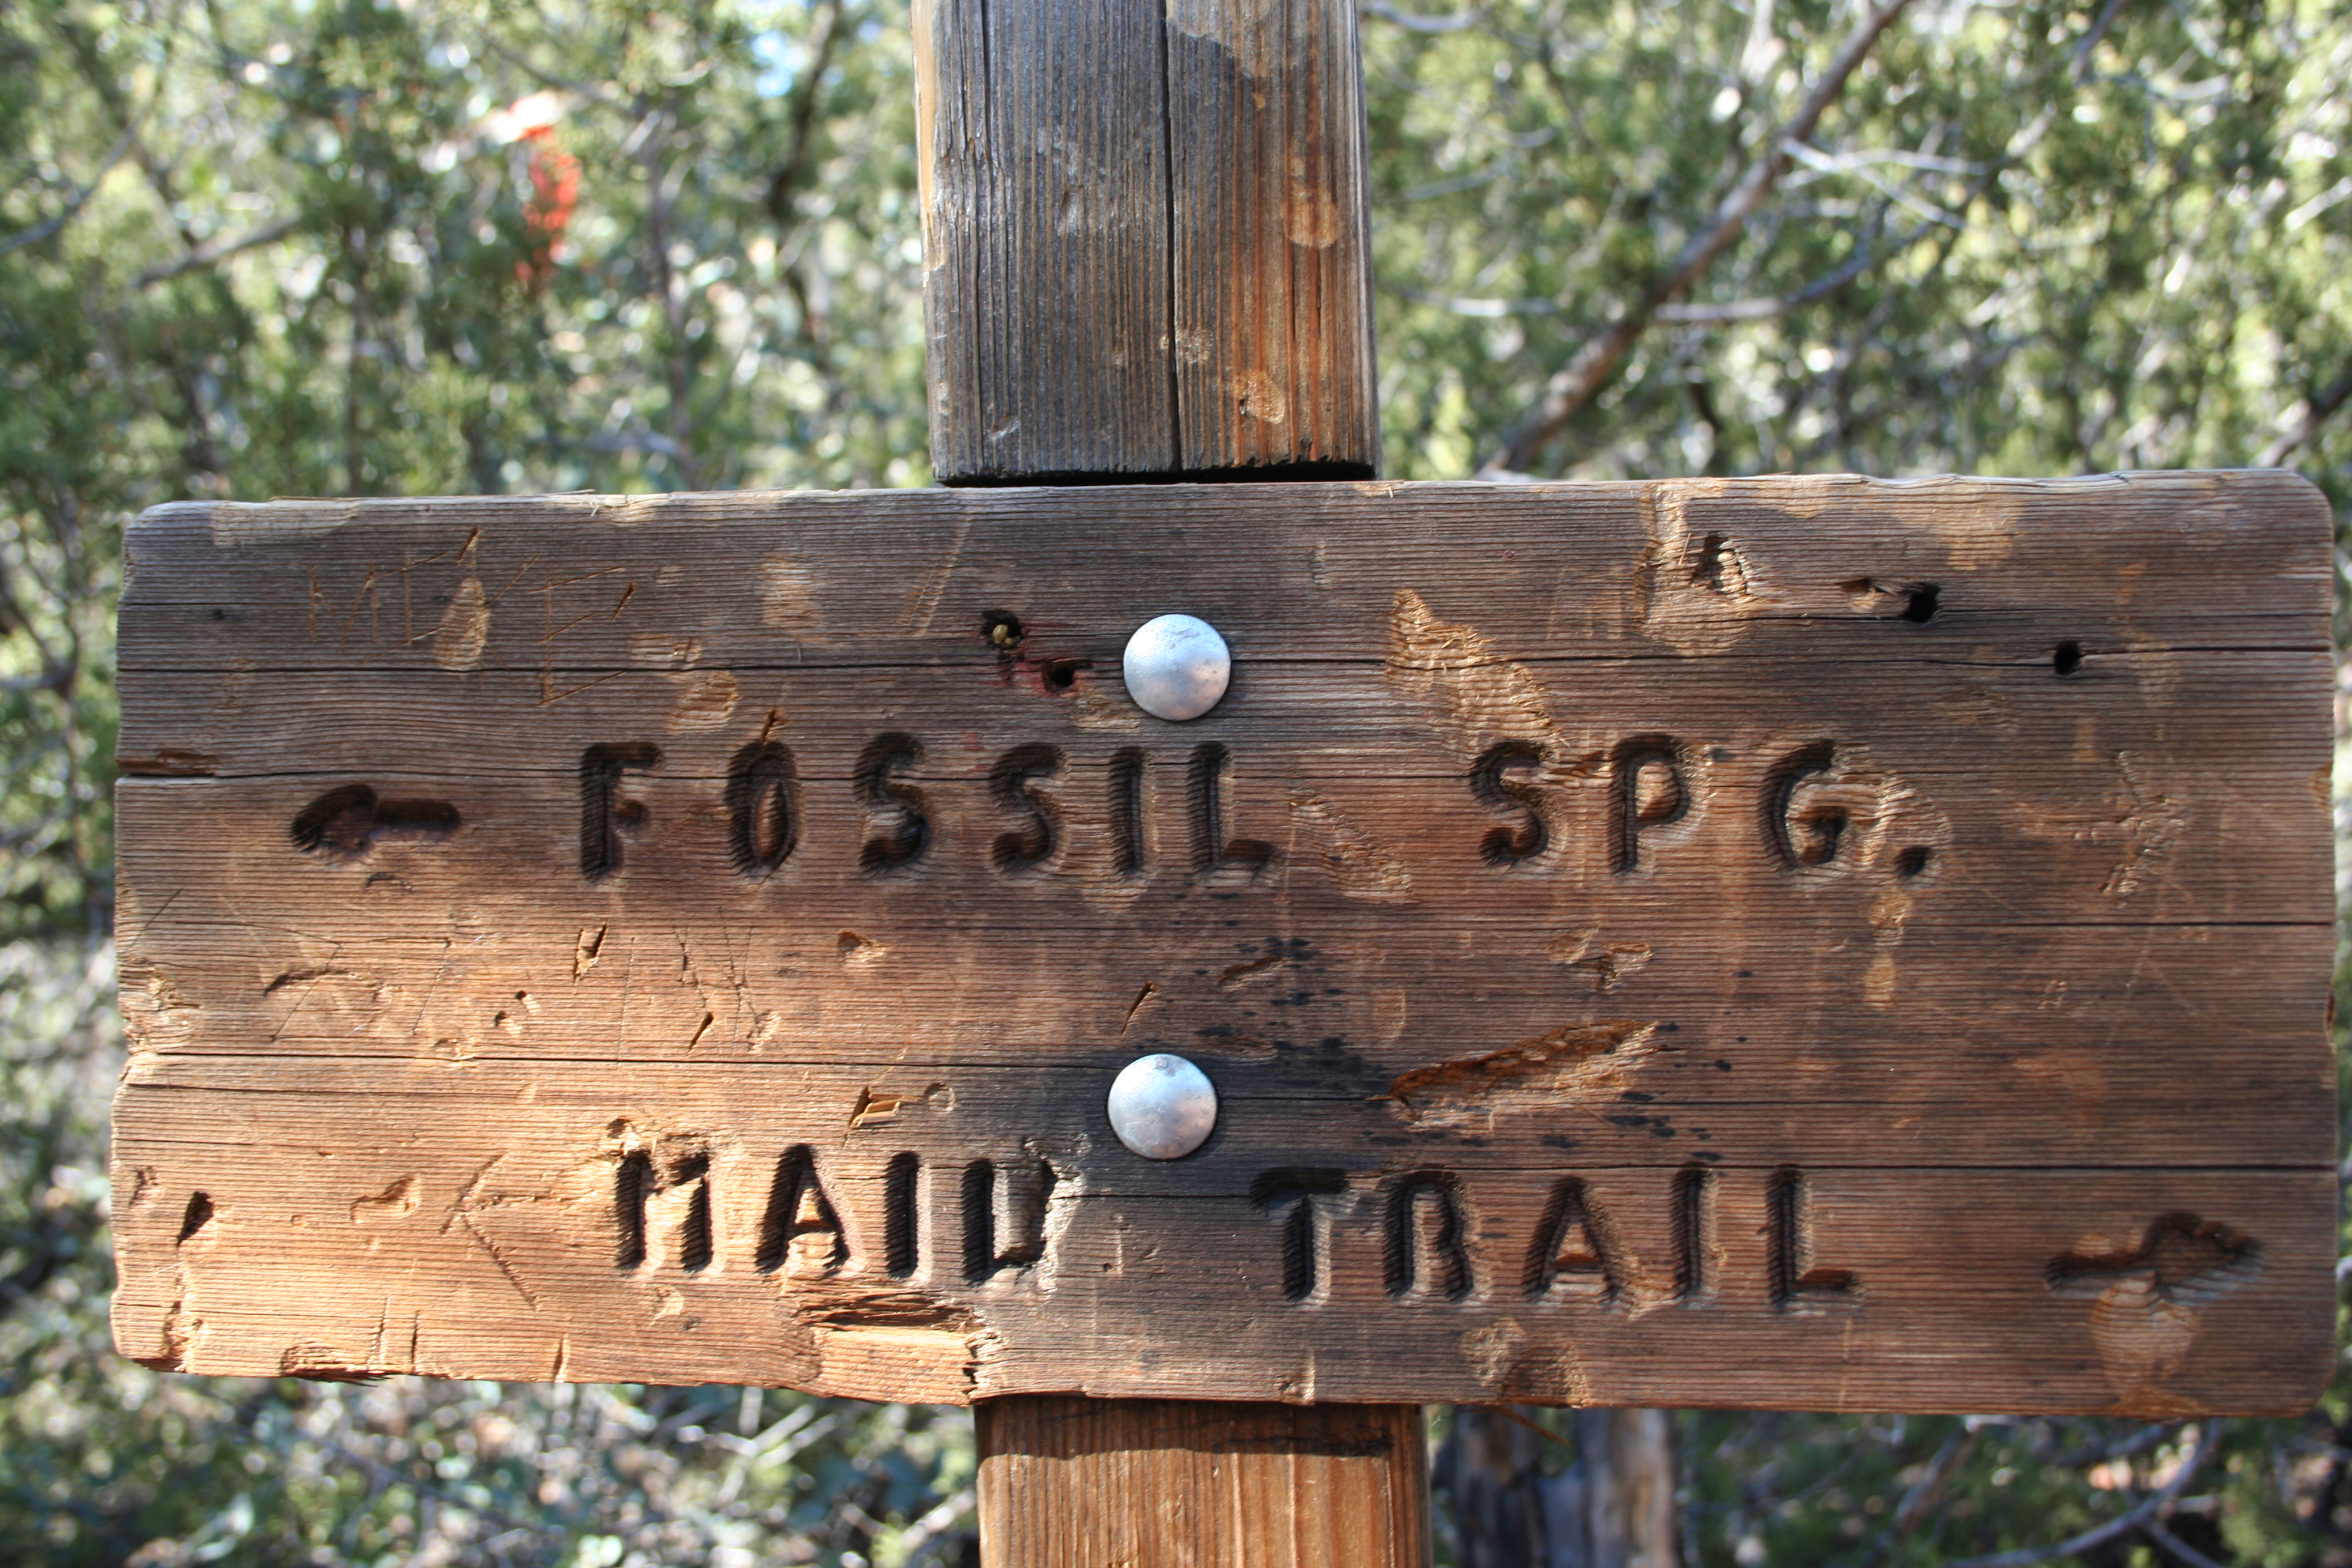
wood, hike, furniture, fossilcreek, man made object